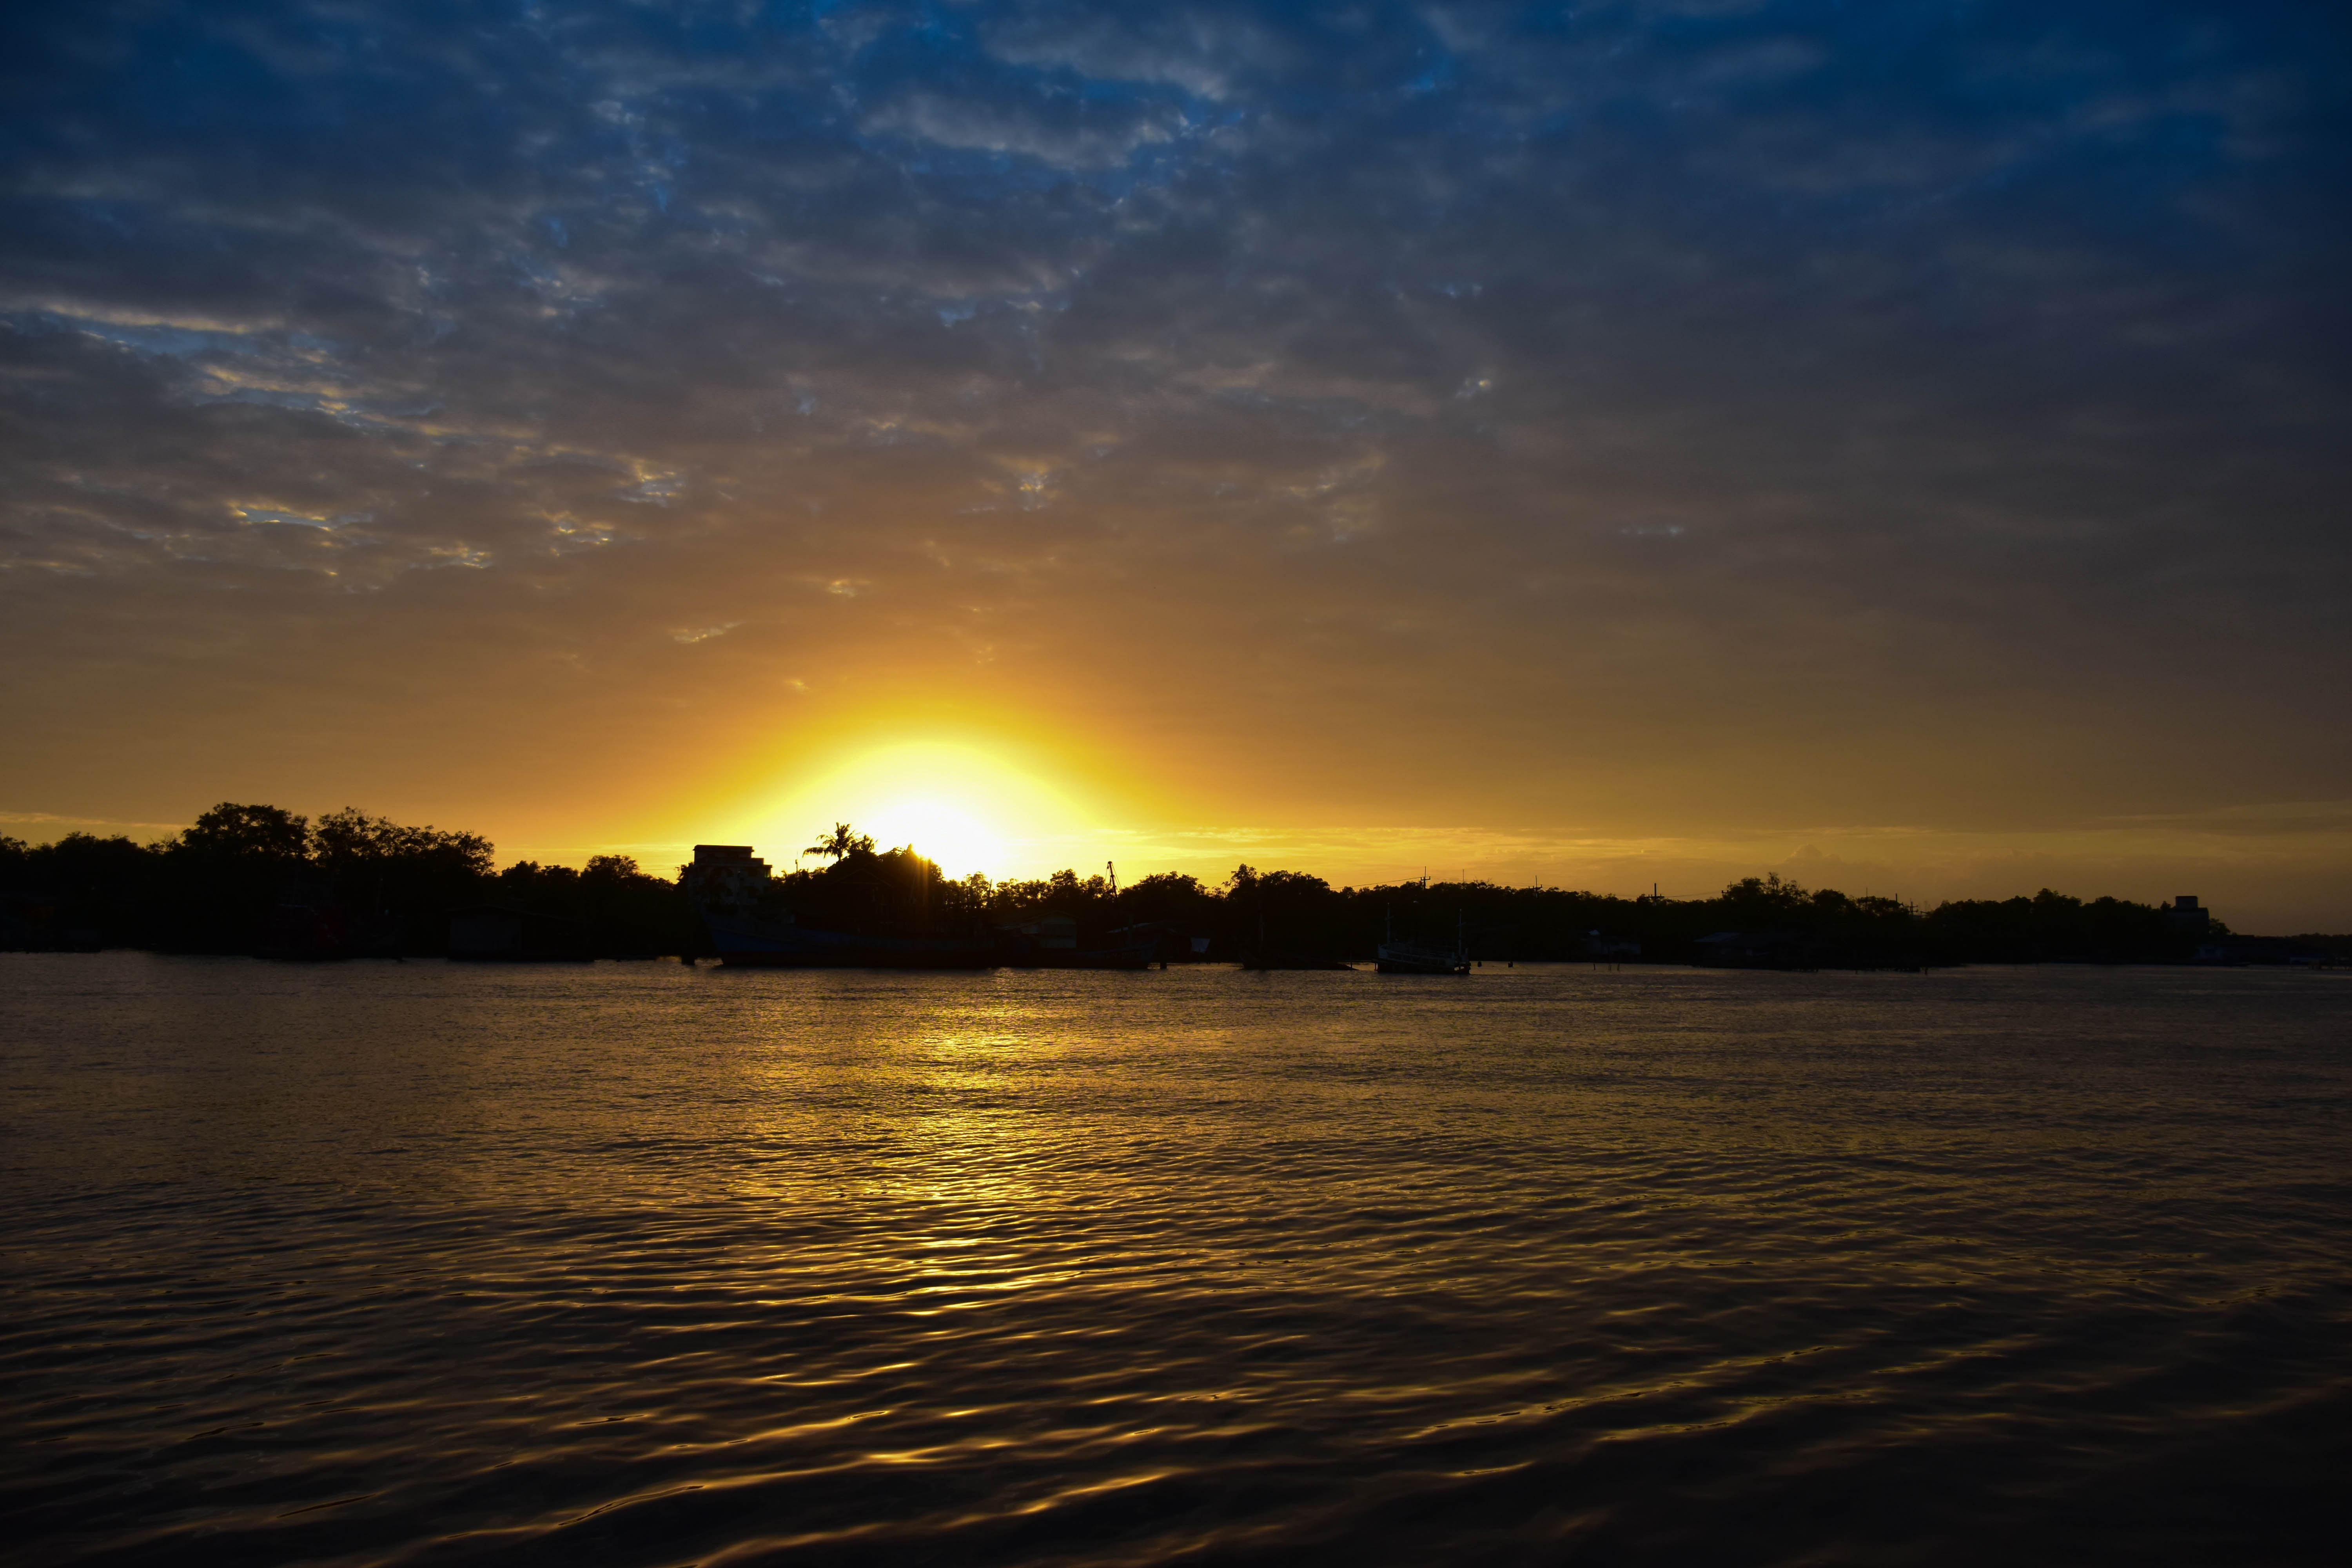
sky, sunset, afterglow, sunrise, horizon, dawn, sea, cloud, dusk, ocean, evening, morning, reflection, sunlight, sun, coast, bay